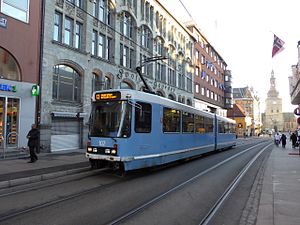
Oslos sporveje / Materiel
En SL-79 på Grensen.
Oslos sporveje er et sporvejsnet, der sammen med T-banen og NSB's tog udgør den skinnegående kollektive trafik i Oslo og Bærum. Sporvejene ejes af det kommunalt ejede Sporveien, mens driften varetages af datterselskabet Sporveien Trikken på vegne af trafikselskabet Ruter med sporvogne ejet af Oslo Vognselskap.